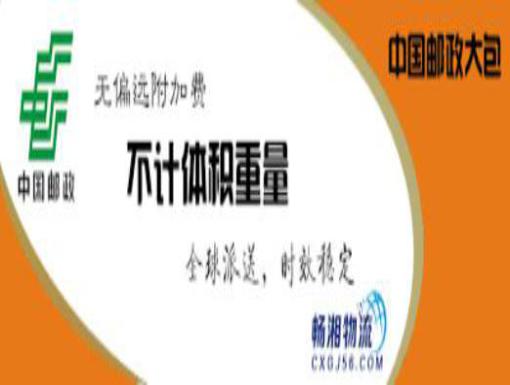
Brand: china post group corporation
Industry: Others